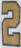
Number: 2